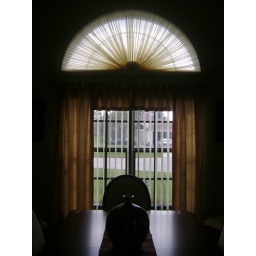
This is my Pepere's dining room window. The houses in Florida are so pretty.